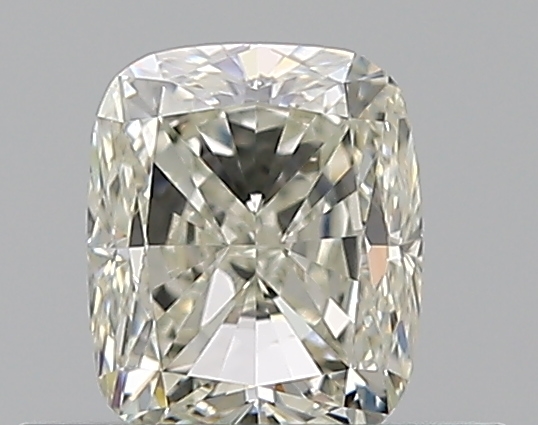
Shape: cushion
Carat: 0.5
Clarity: VS1
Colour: K
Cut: VG
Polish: EX
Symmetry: VG
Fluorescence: N
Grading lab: GIA
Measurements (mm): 4.82 x 4.02 x 2.87